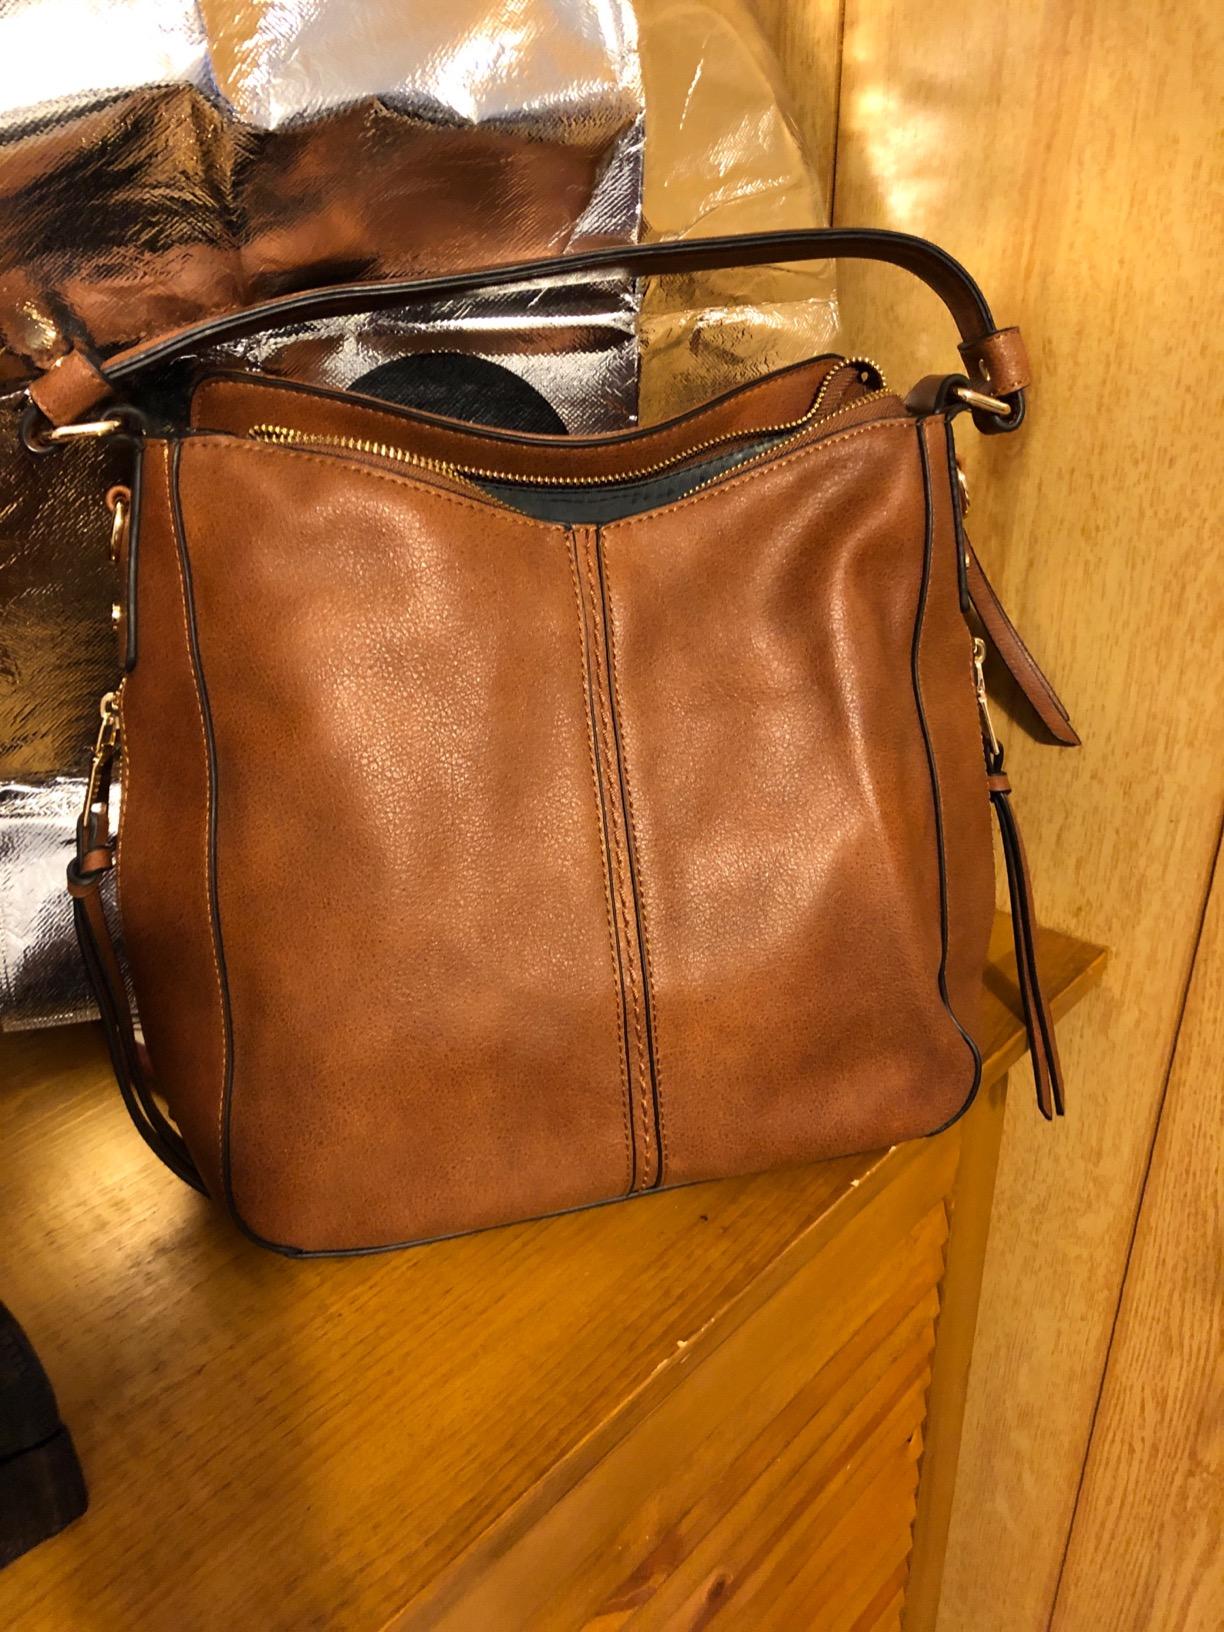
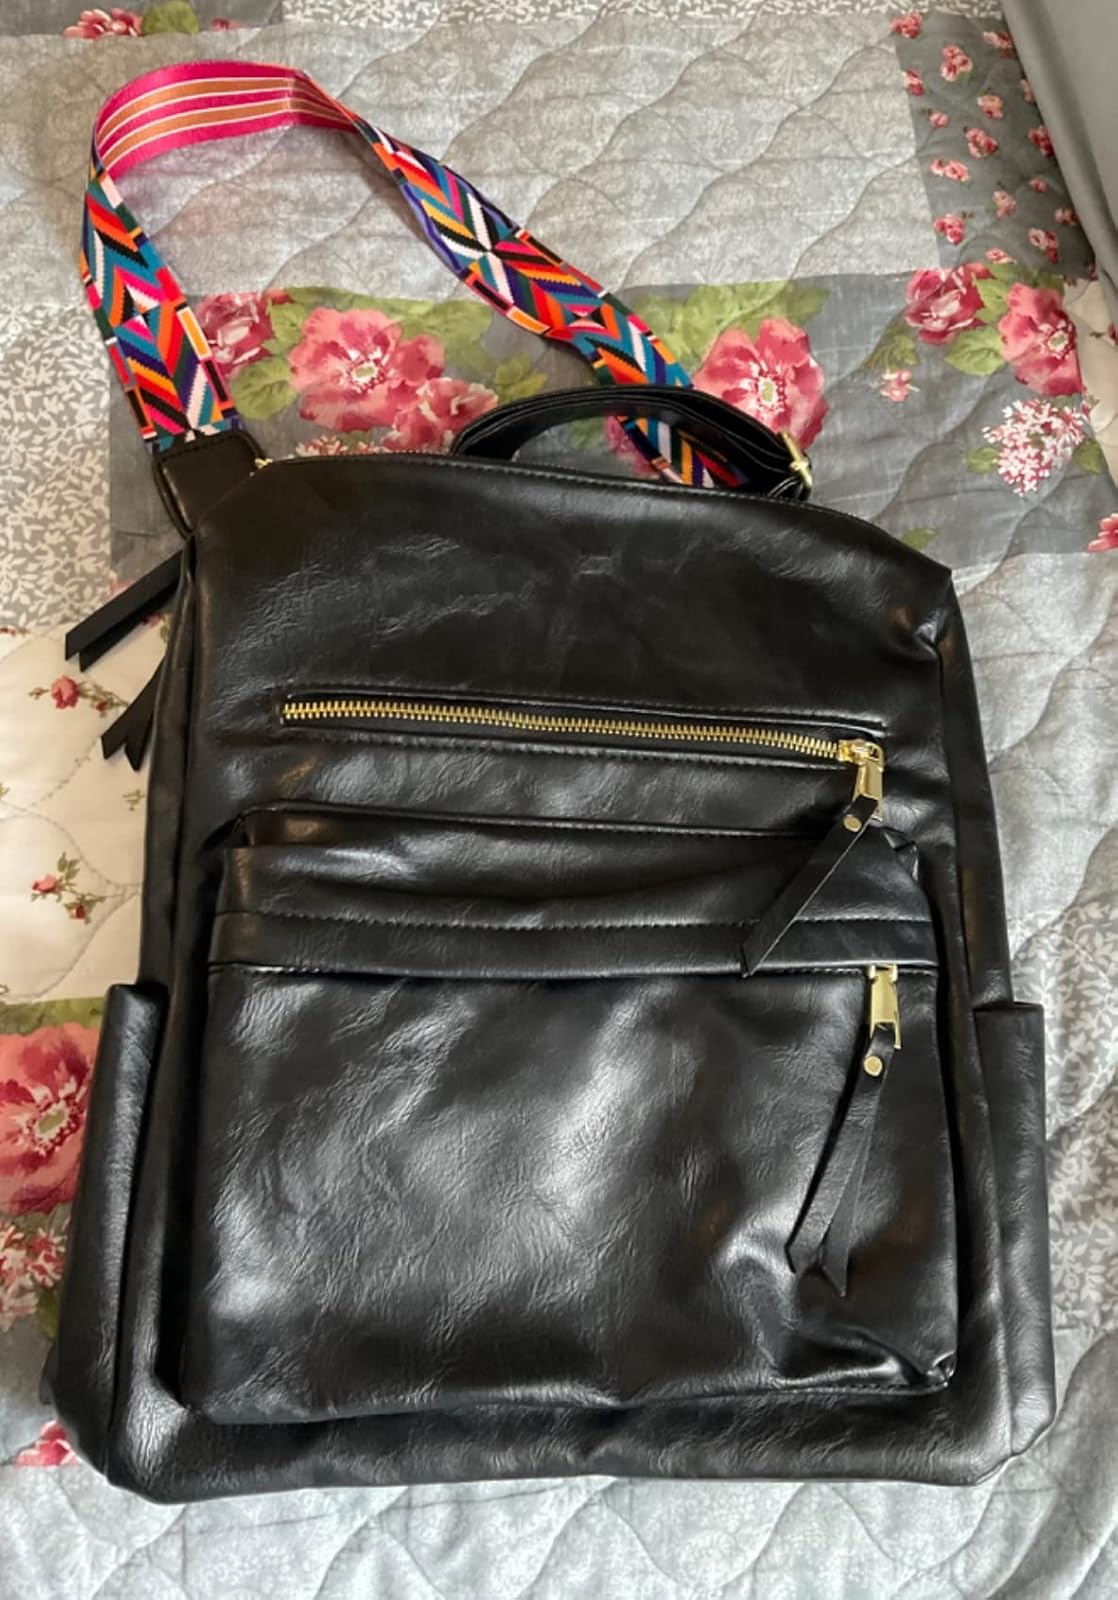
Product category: accessories_handbag
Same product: no